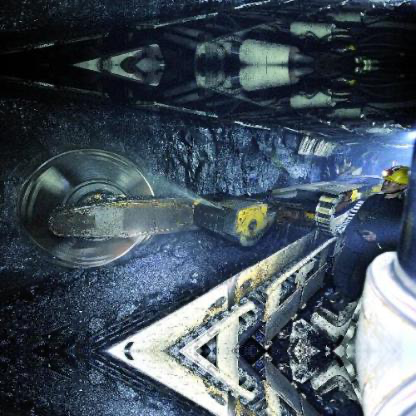
Objects in the image:
label: helmet